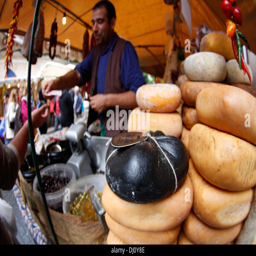
cheese and sausages stand on a sunday flea market in the village